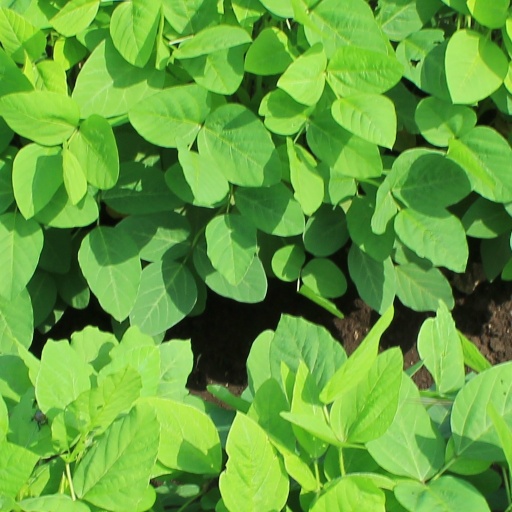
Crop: soybean